Christian Klien

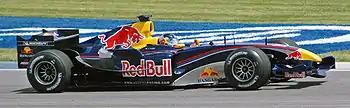
Klien in qualifying at the 2005 United States Grand Prix

Jaguar were bought out in November 2004 by Austrian energy drink company Red Bull and were renamed Red Bull Racing. During winter testing in 2005, Klien tested several times for Red Bull Racing alongside Vitantonio Liuzzi and David Coulthard. Klien secured the second race seat at Red Bull, alongside Coulthard. Klien started the year with points finishes in the first two races before retiring in Bahrain before the race had even started due to an electrical problem.